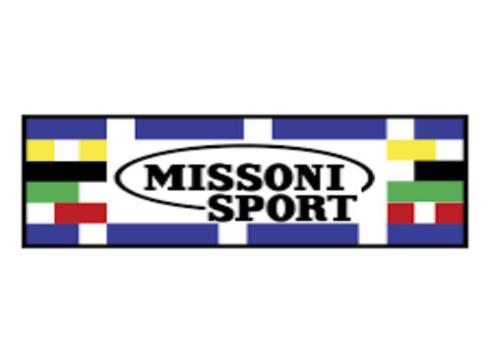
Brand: missoni
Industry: Clothes